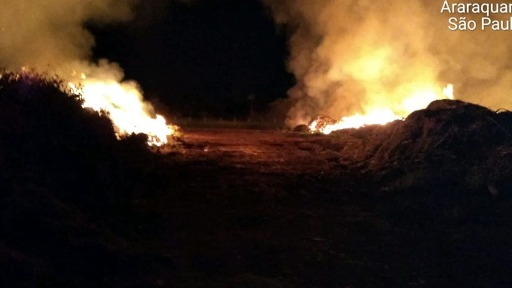
Fire: yes
Smoke: yes